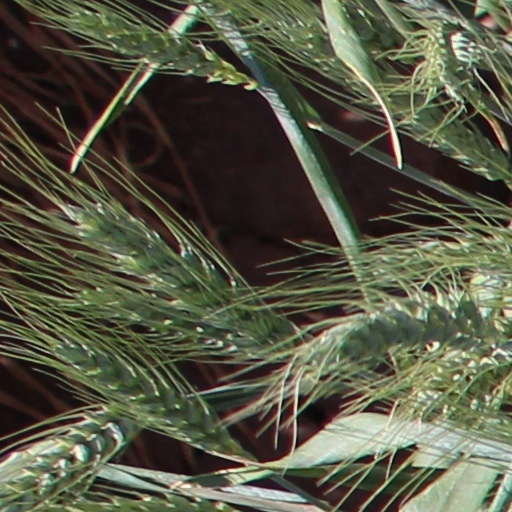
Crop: wheat